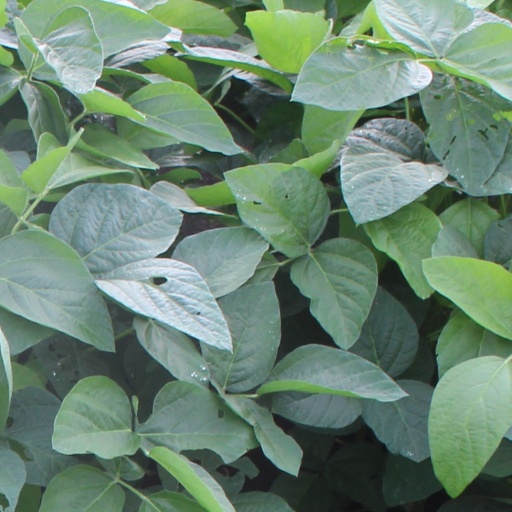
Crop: soybean